Marco Cardisco

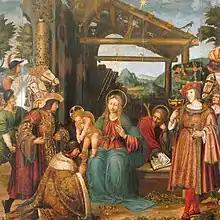
"Adoration of the Magi", Museo Civico di Castel Nuovo, Naples

Marco Cardisco, also known as Marco Calabrese, (Born in Tiriolo c.1486 – c.1542) was an Italian painter of the Renaissance period, active mainly in Naples during 1508–1542.